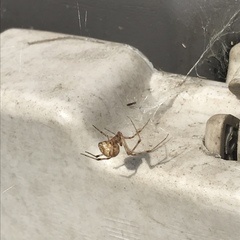
Species: Parasteatoda_tepidariorum